Joel Tepp

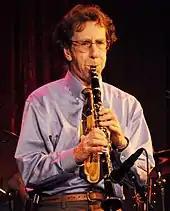
Joel Tepp, 2011

Joel Tepp is an American multi-instrumentalist (guitar, harmonica, clarinet) with a 40-year history in live and recorded music. He was born in 1948. He majored in criminology at UC Berkeley, where he was a gymnast, a gold medalist on the pommel horse and a member of the 1968 NCAA national championship team along with Dan Millman ("Way of the Peaceful Warrior"). He then completed another round of studies in music at UCLA.